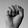
ASL letter: S